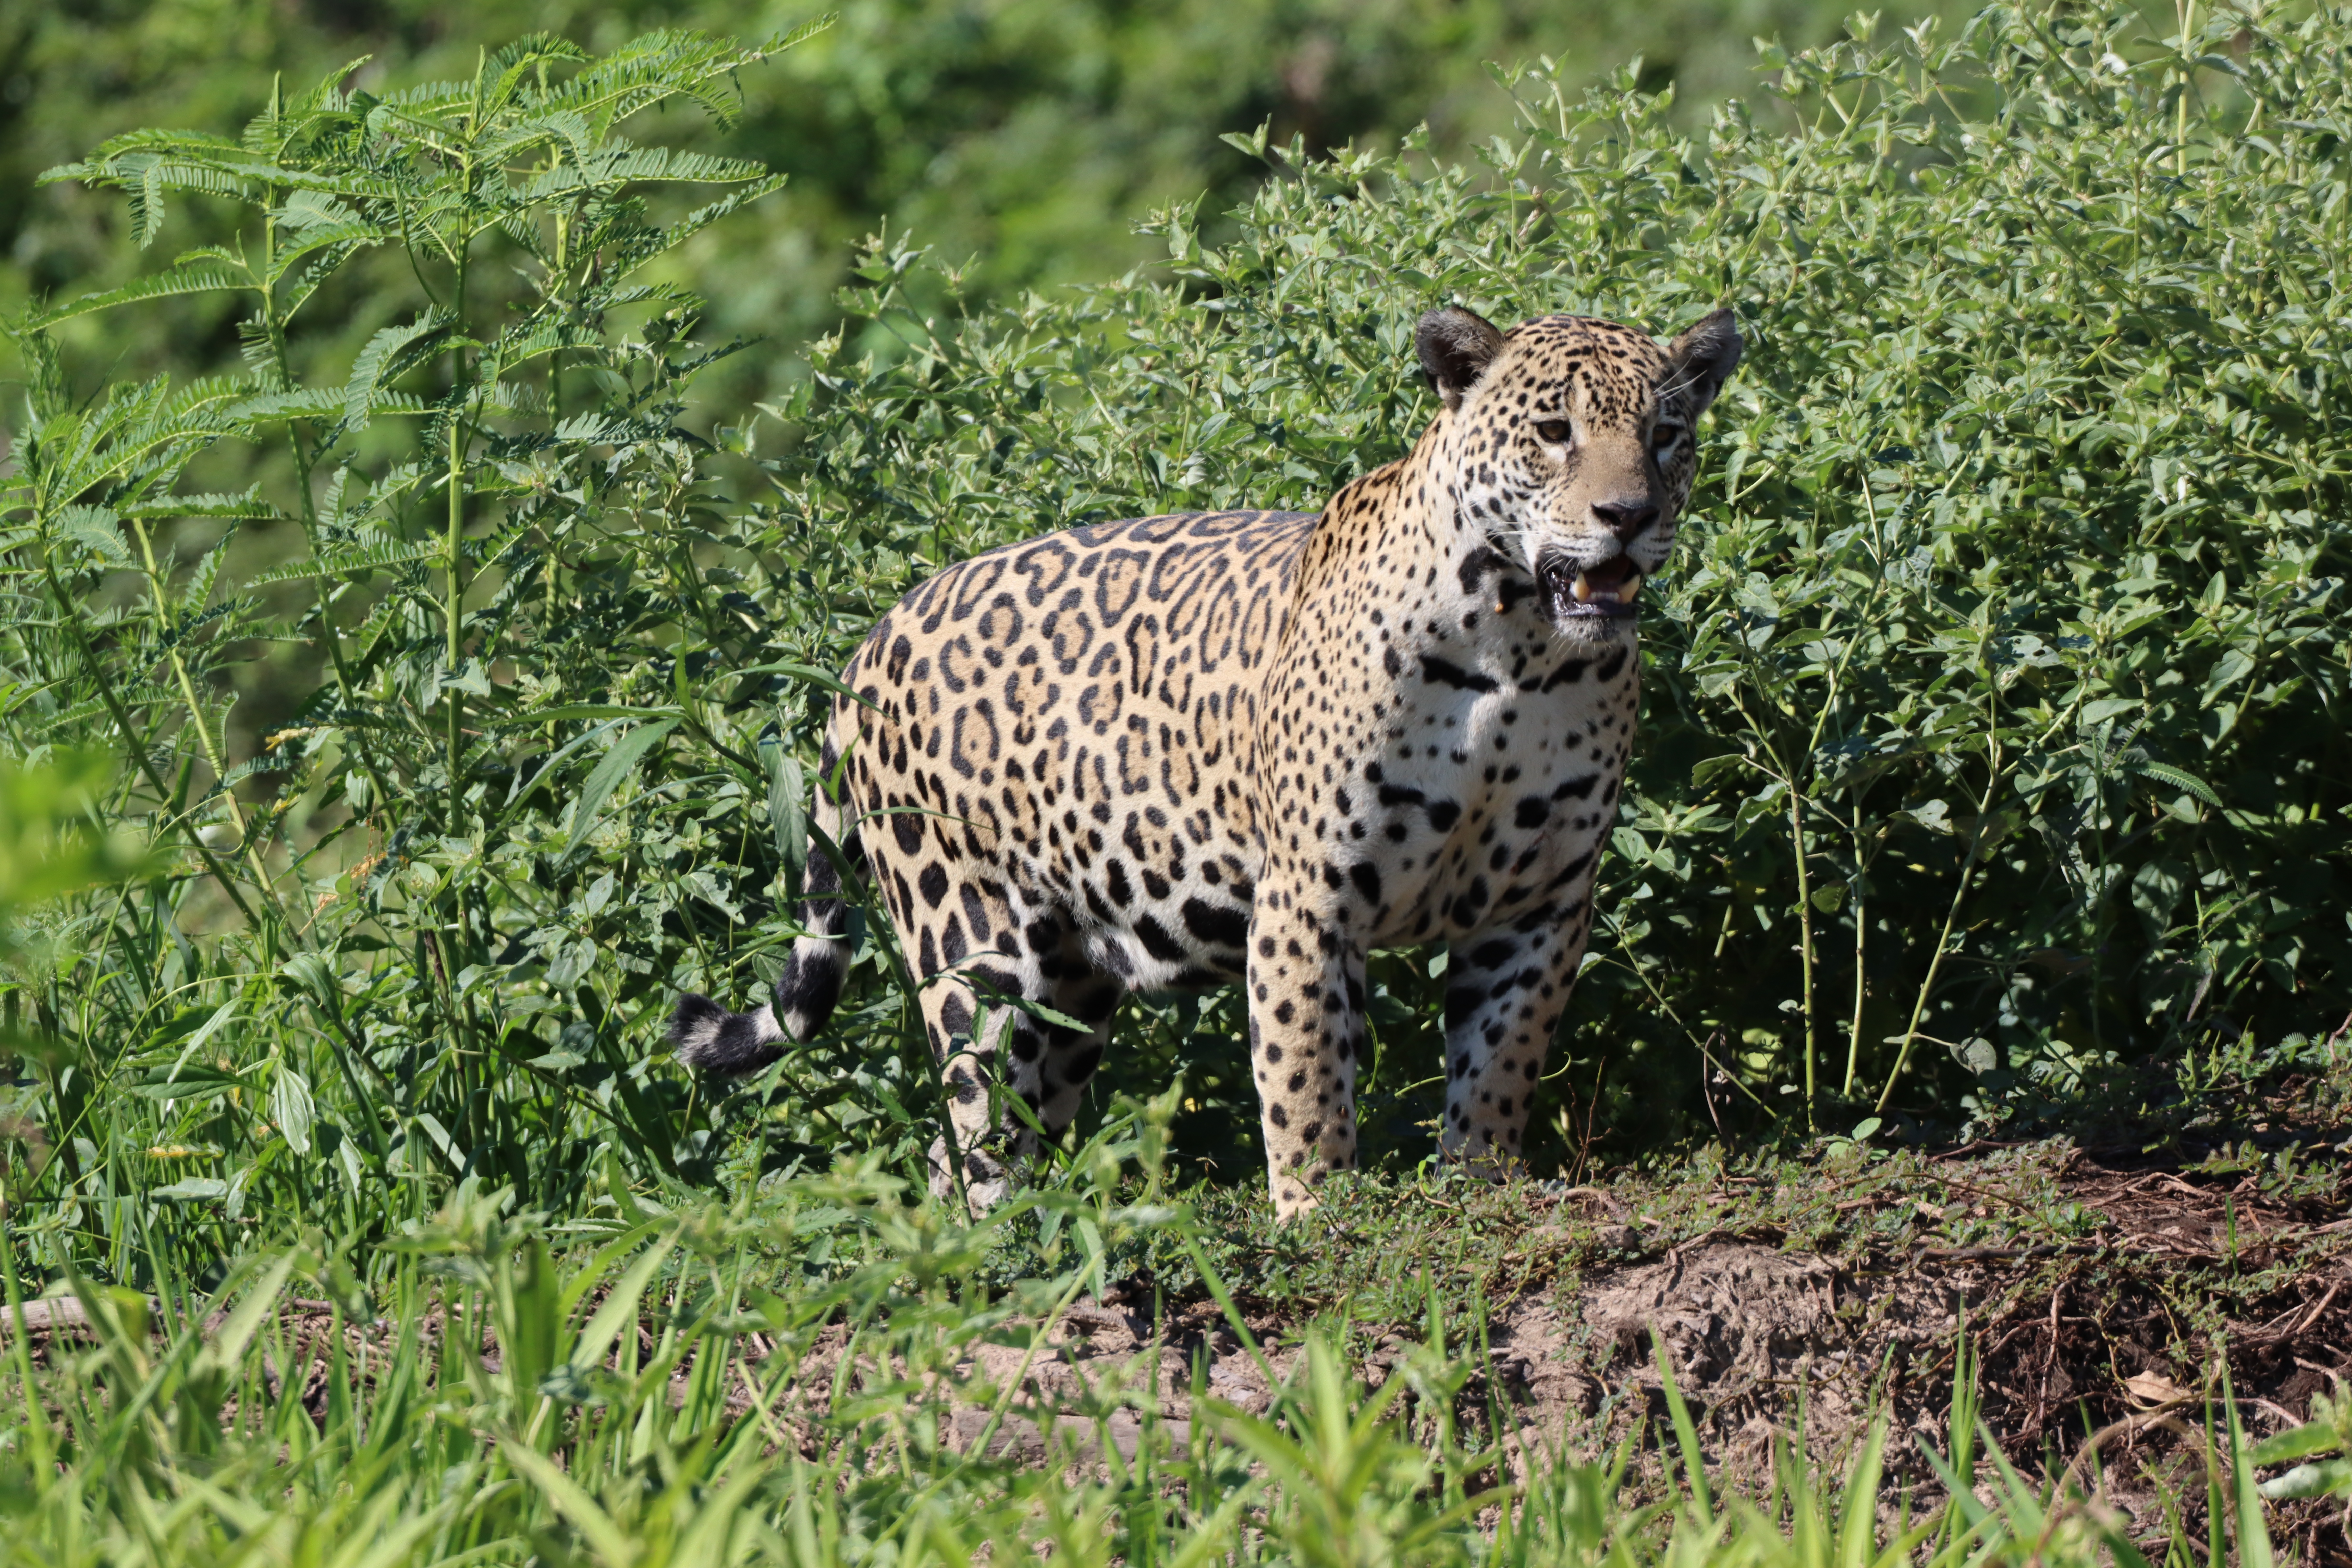
Jaguar: Marcela